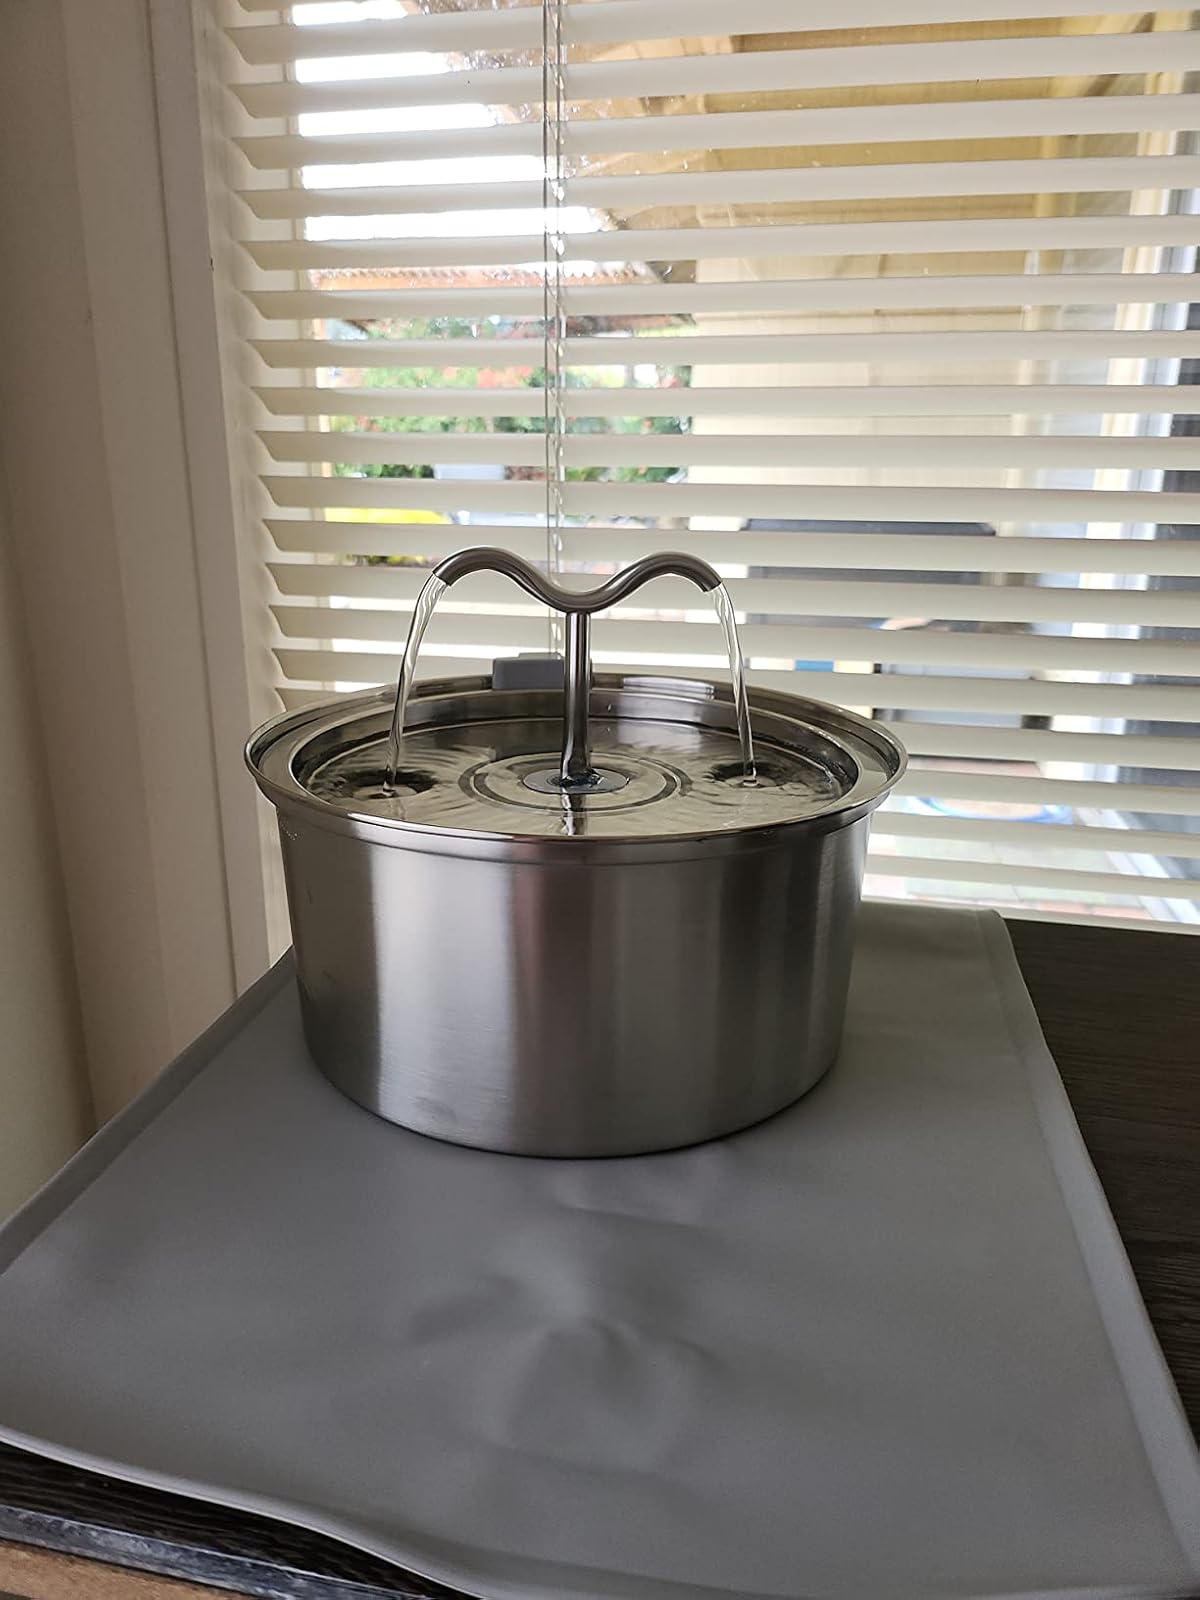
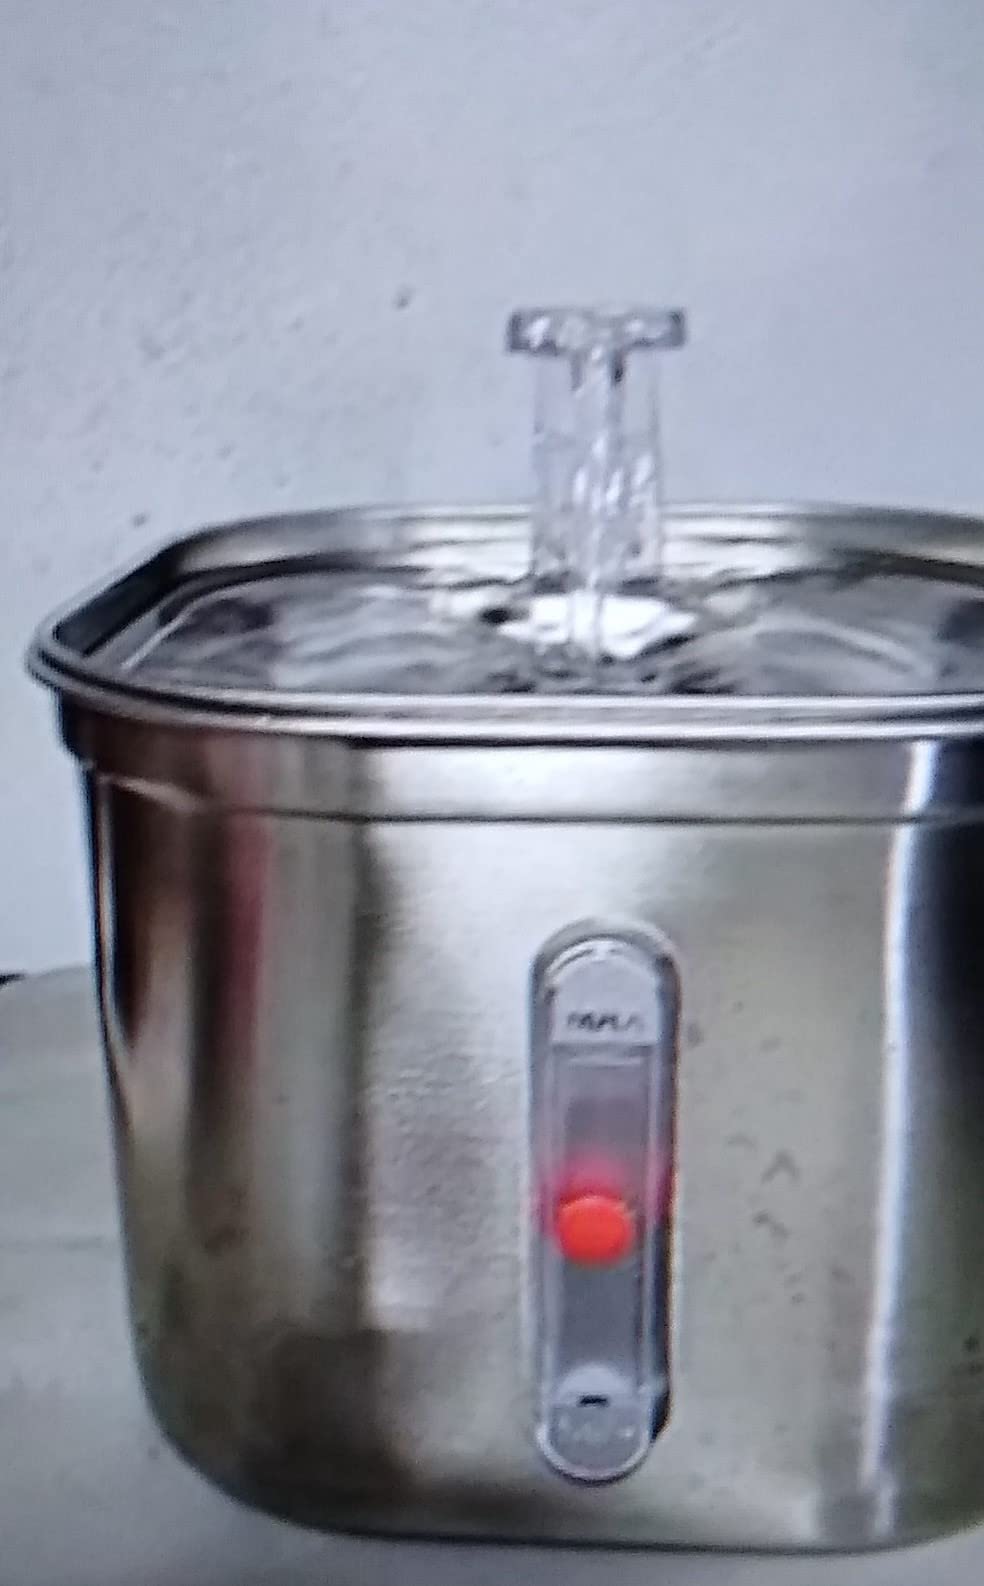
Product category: items_bowl
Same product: no